SS Keewatin

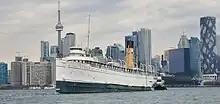
"Keewatin" at the Toronto waterfront, on 25 October 2023

In August 2011 it was announced the vessel had been sold to Skyline International Developments Inc., and was moved back to "Keewatin"s home port of Port McNicoll, Ontario, on 23 June 2012, for restoration and permanent display as a maritime museum and event facility. This was possible due to cooperation of the local and provincial and federal officials in obtaining permissions and permits to dredge the harbour where "Keewatin" sat for 45 years to allow the ship to be moved. A not for profit foundation, the Diane and RJ Peterson Keewatin Foundation, was formed to operate the ship and restore her. Skyline Developments, a publicly held corporation that was rebuilding the Port McNicoll site, funded the project.